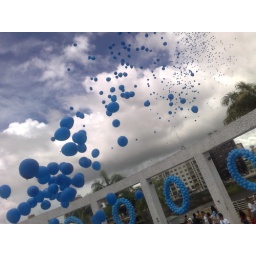
celebration of World Diabetes Day with blue balls in the sky